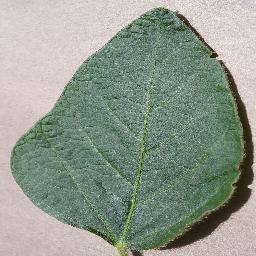
Label: Soybean___healthy